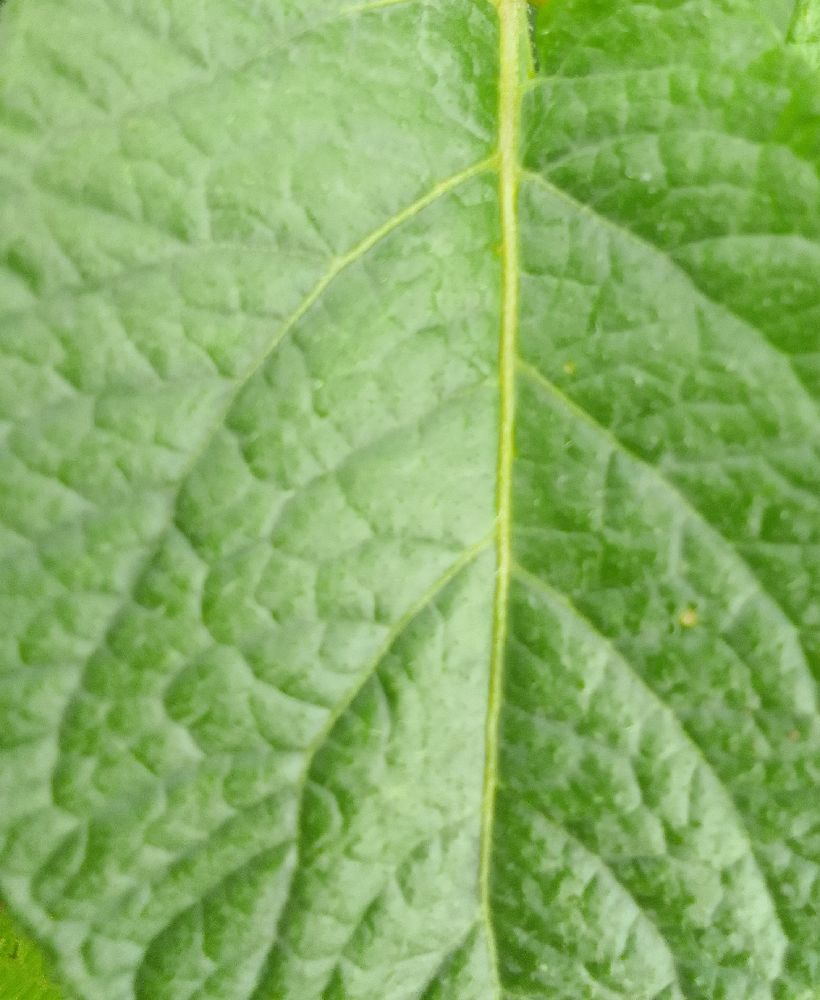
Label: Healthy